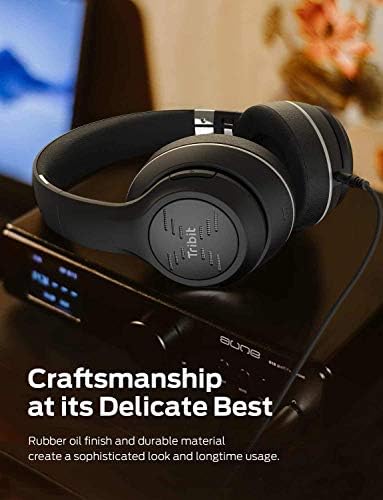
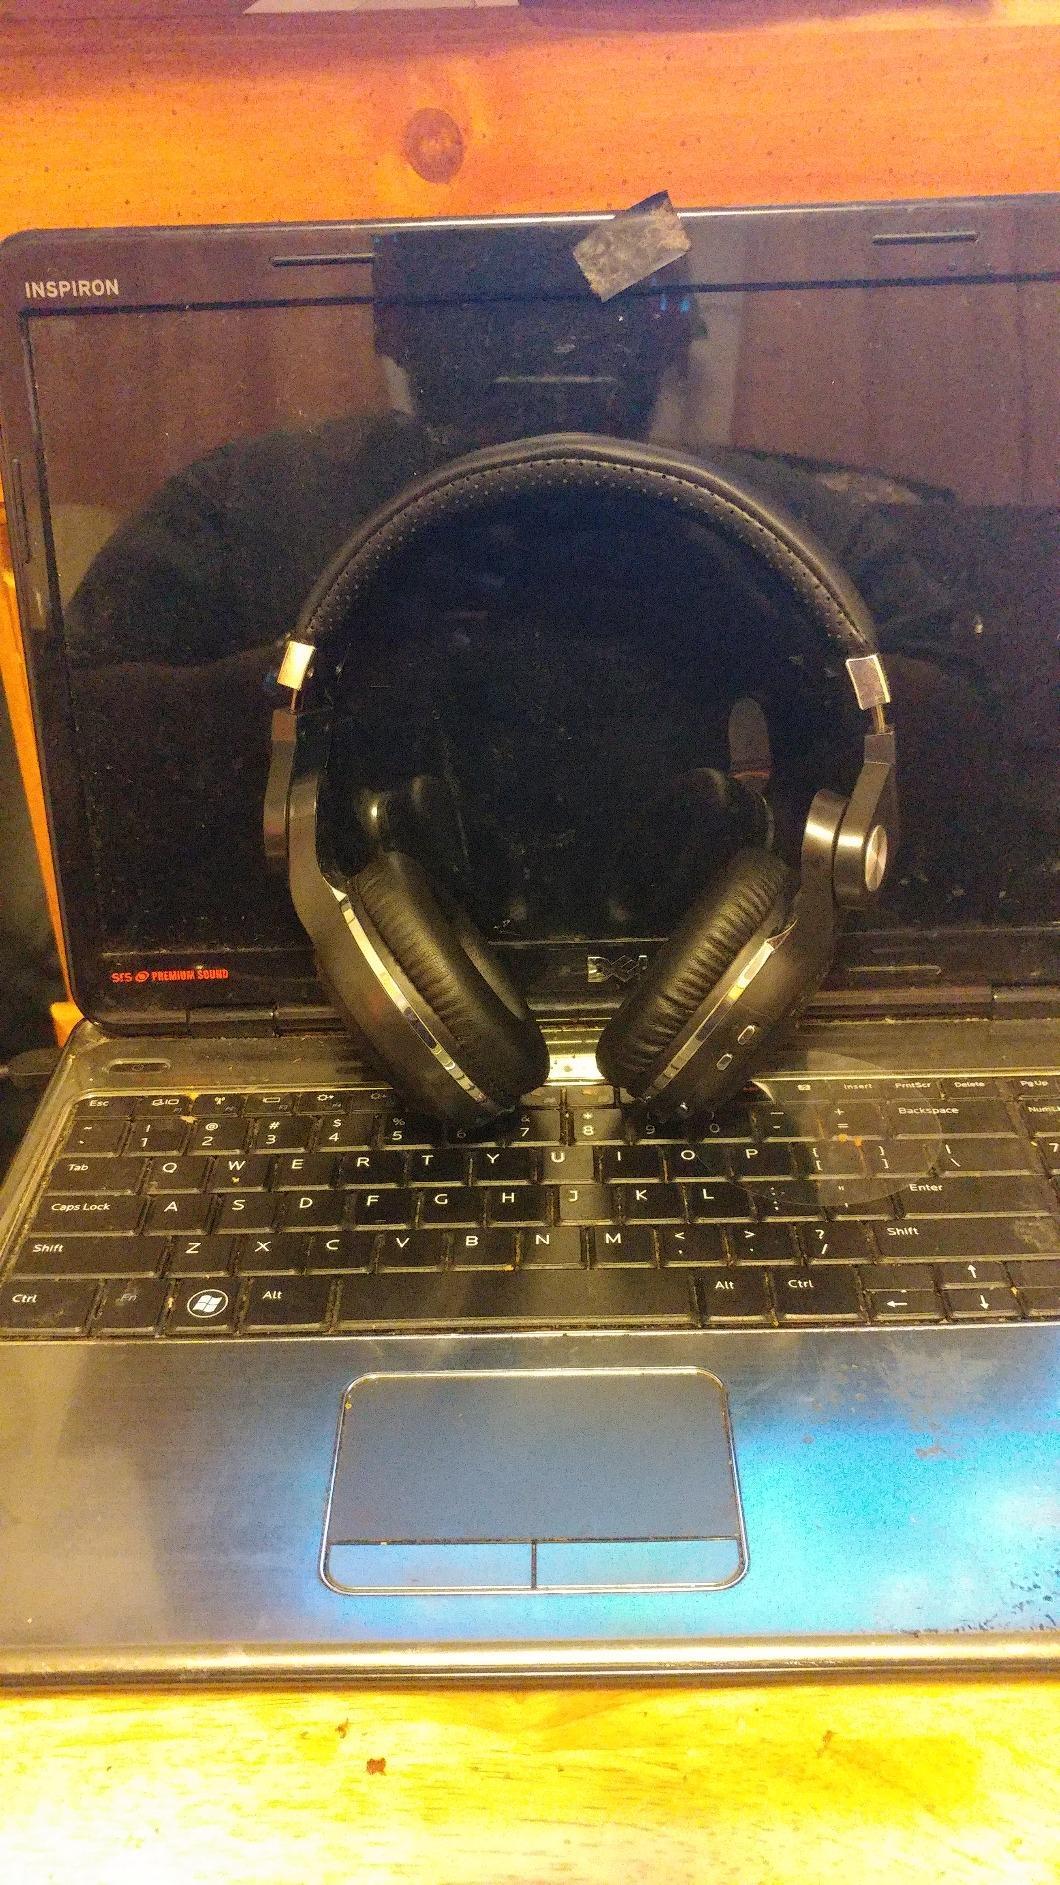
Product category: headphones
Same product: no